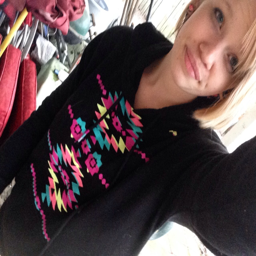
someone make me go to bed and feed me because i look like i 'm transforming into a skeleton